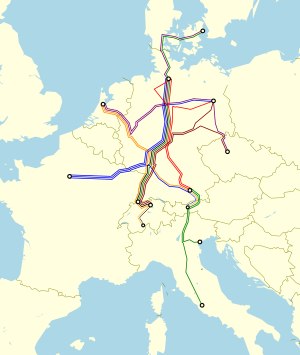
City Night Line / Linjer
City Night Lines strækninger pr. 2010/2011. Forbindelserne til København og Paris blev senere nedlagt.
De tyske nattog var indtil 2016 samlet under navnet City Night Line. Toglinjerne blev varetaget af DB Fernverkehr AG, som er en del af Deutsche Bahn.